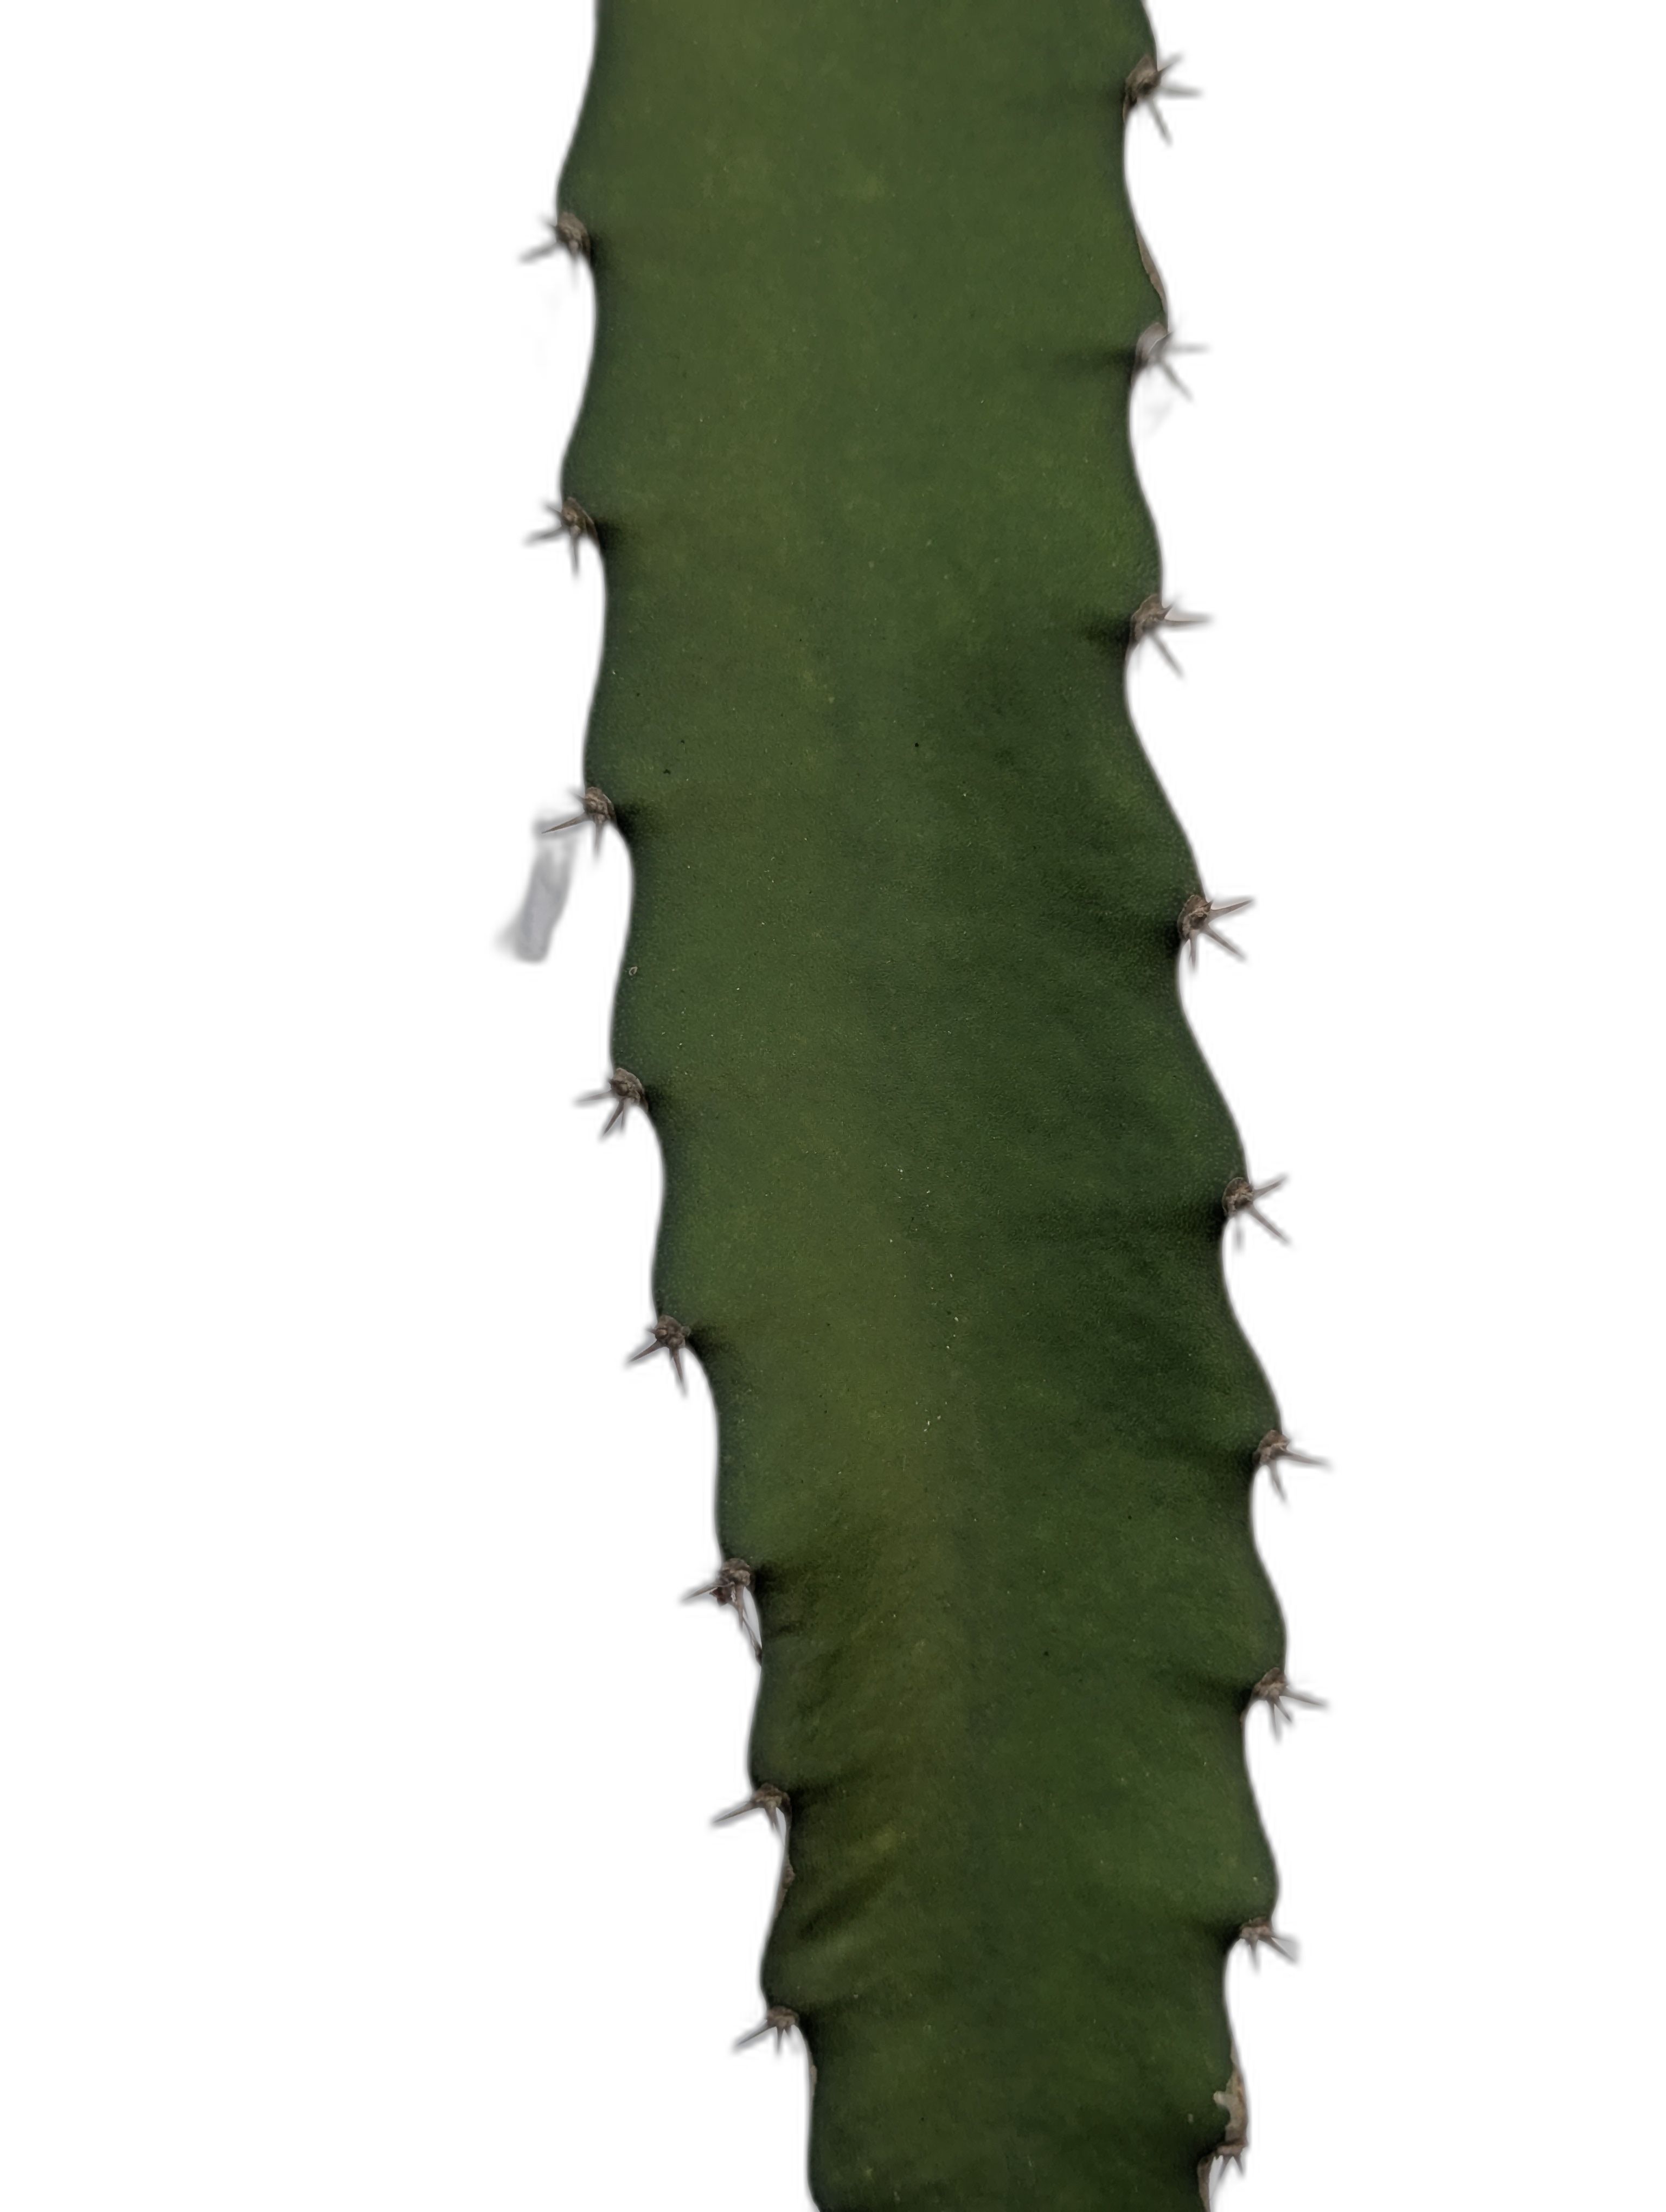
Label: Good leaf